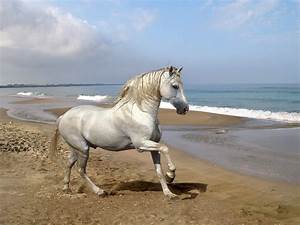
Label: horse